Plattsburgh Air Force Base

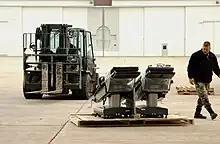
Operating tables being taken out of the old base hospital, in the Double Cantilever Hangar

During the 1991 Base Realignment and Closure Commission (BRACC) deliberations, PAFB wound up being pitted against Loring AFB in Limestone, Maine. The people of Maine put up a brief fight but, at the end, PAFB was spared.